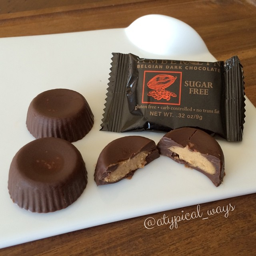
food with calories for all 3 !